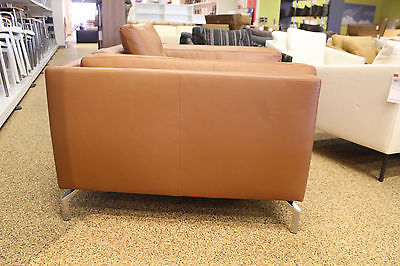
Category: chair